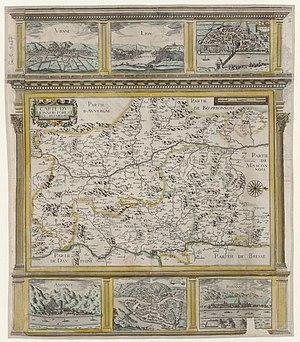
Le Lyonnais est une ancienne province de France, qui correspond aujourd'hui au sud-est du département du Rhône et à une grande partie de la métropole de Lyon.